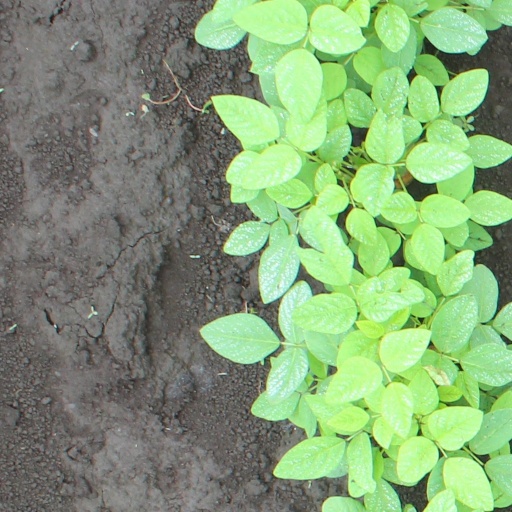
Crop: soybean